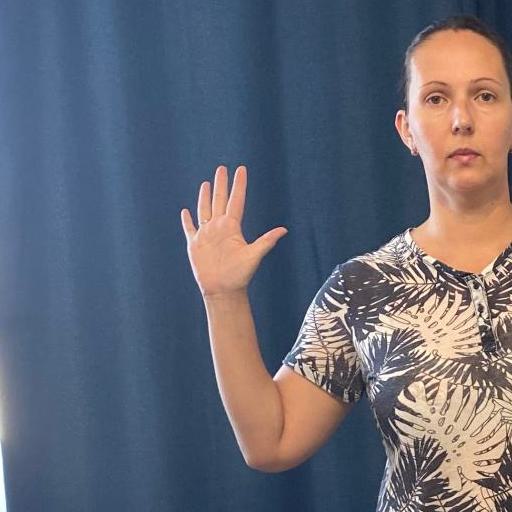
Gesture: palm